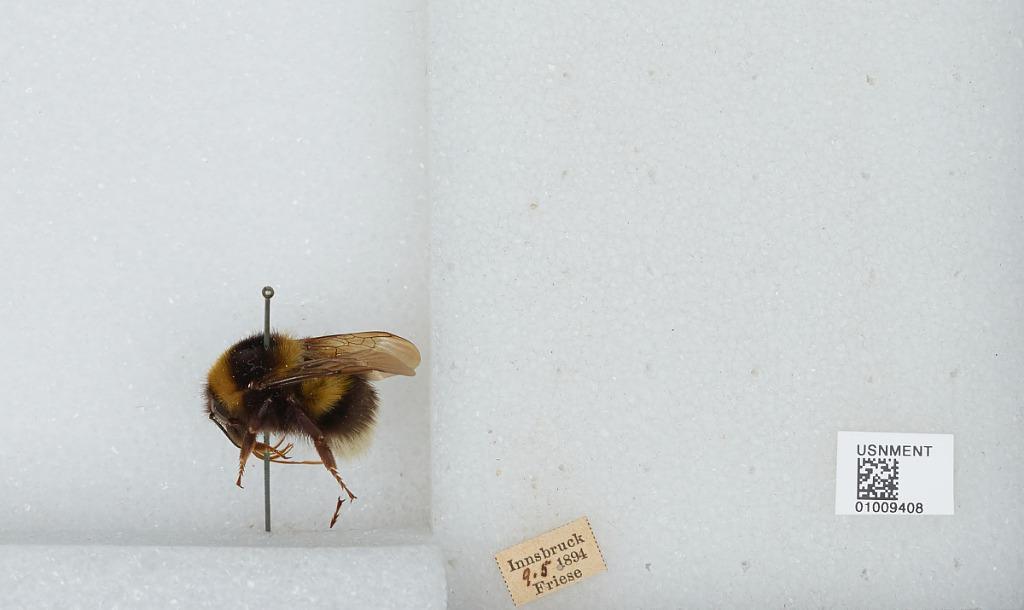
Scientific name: Bombus (Megabombus) hortorum (Linnaeus)
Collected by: Friese
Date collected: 1894-5-9
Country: Austria
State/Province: Tyrol
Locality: Innsbruck
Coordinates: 47.27, 11.38